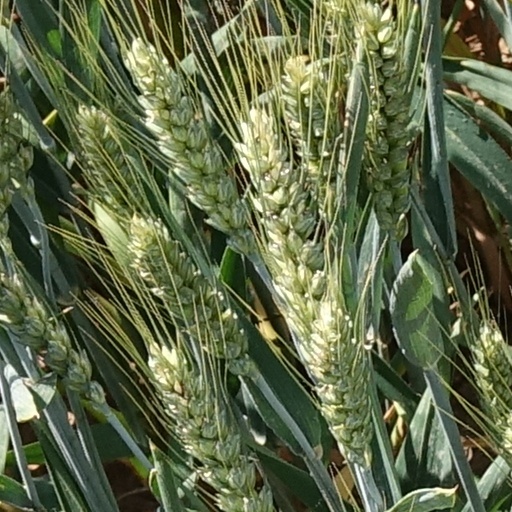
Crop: wheat